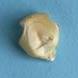
Maize quality: Bad